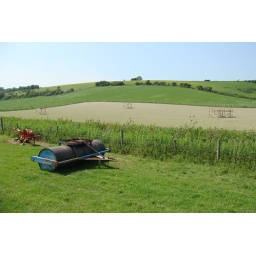
Anyone with any idea what the wooden structures in the field are, please let me know.